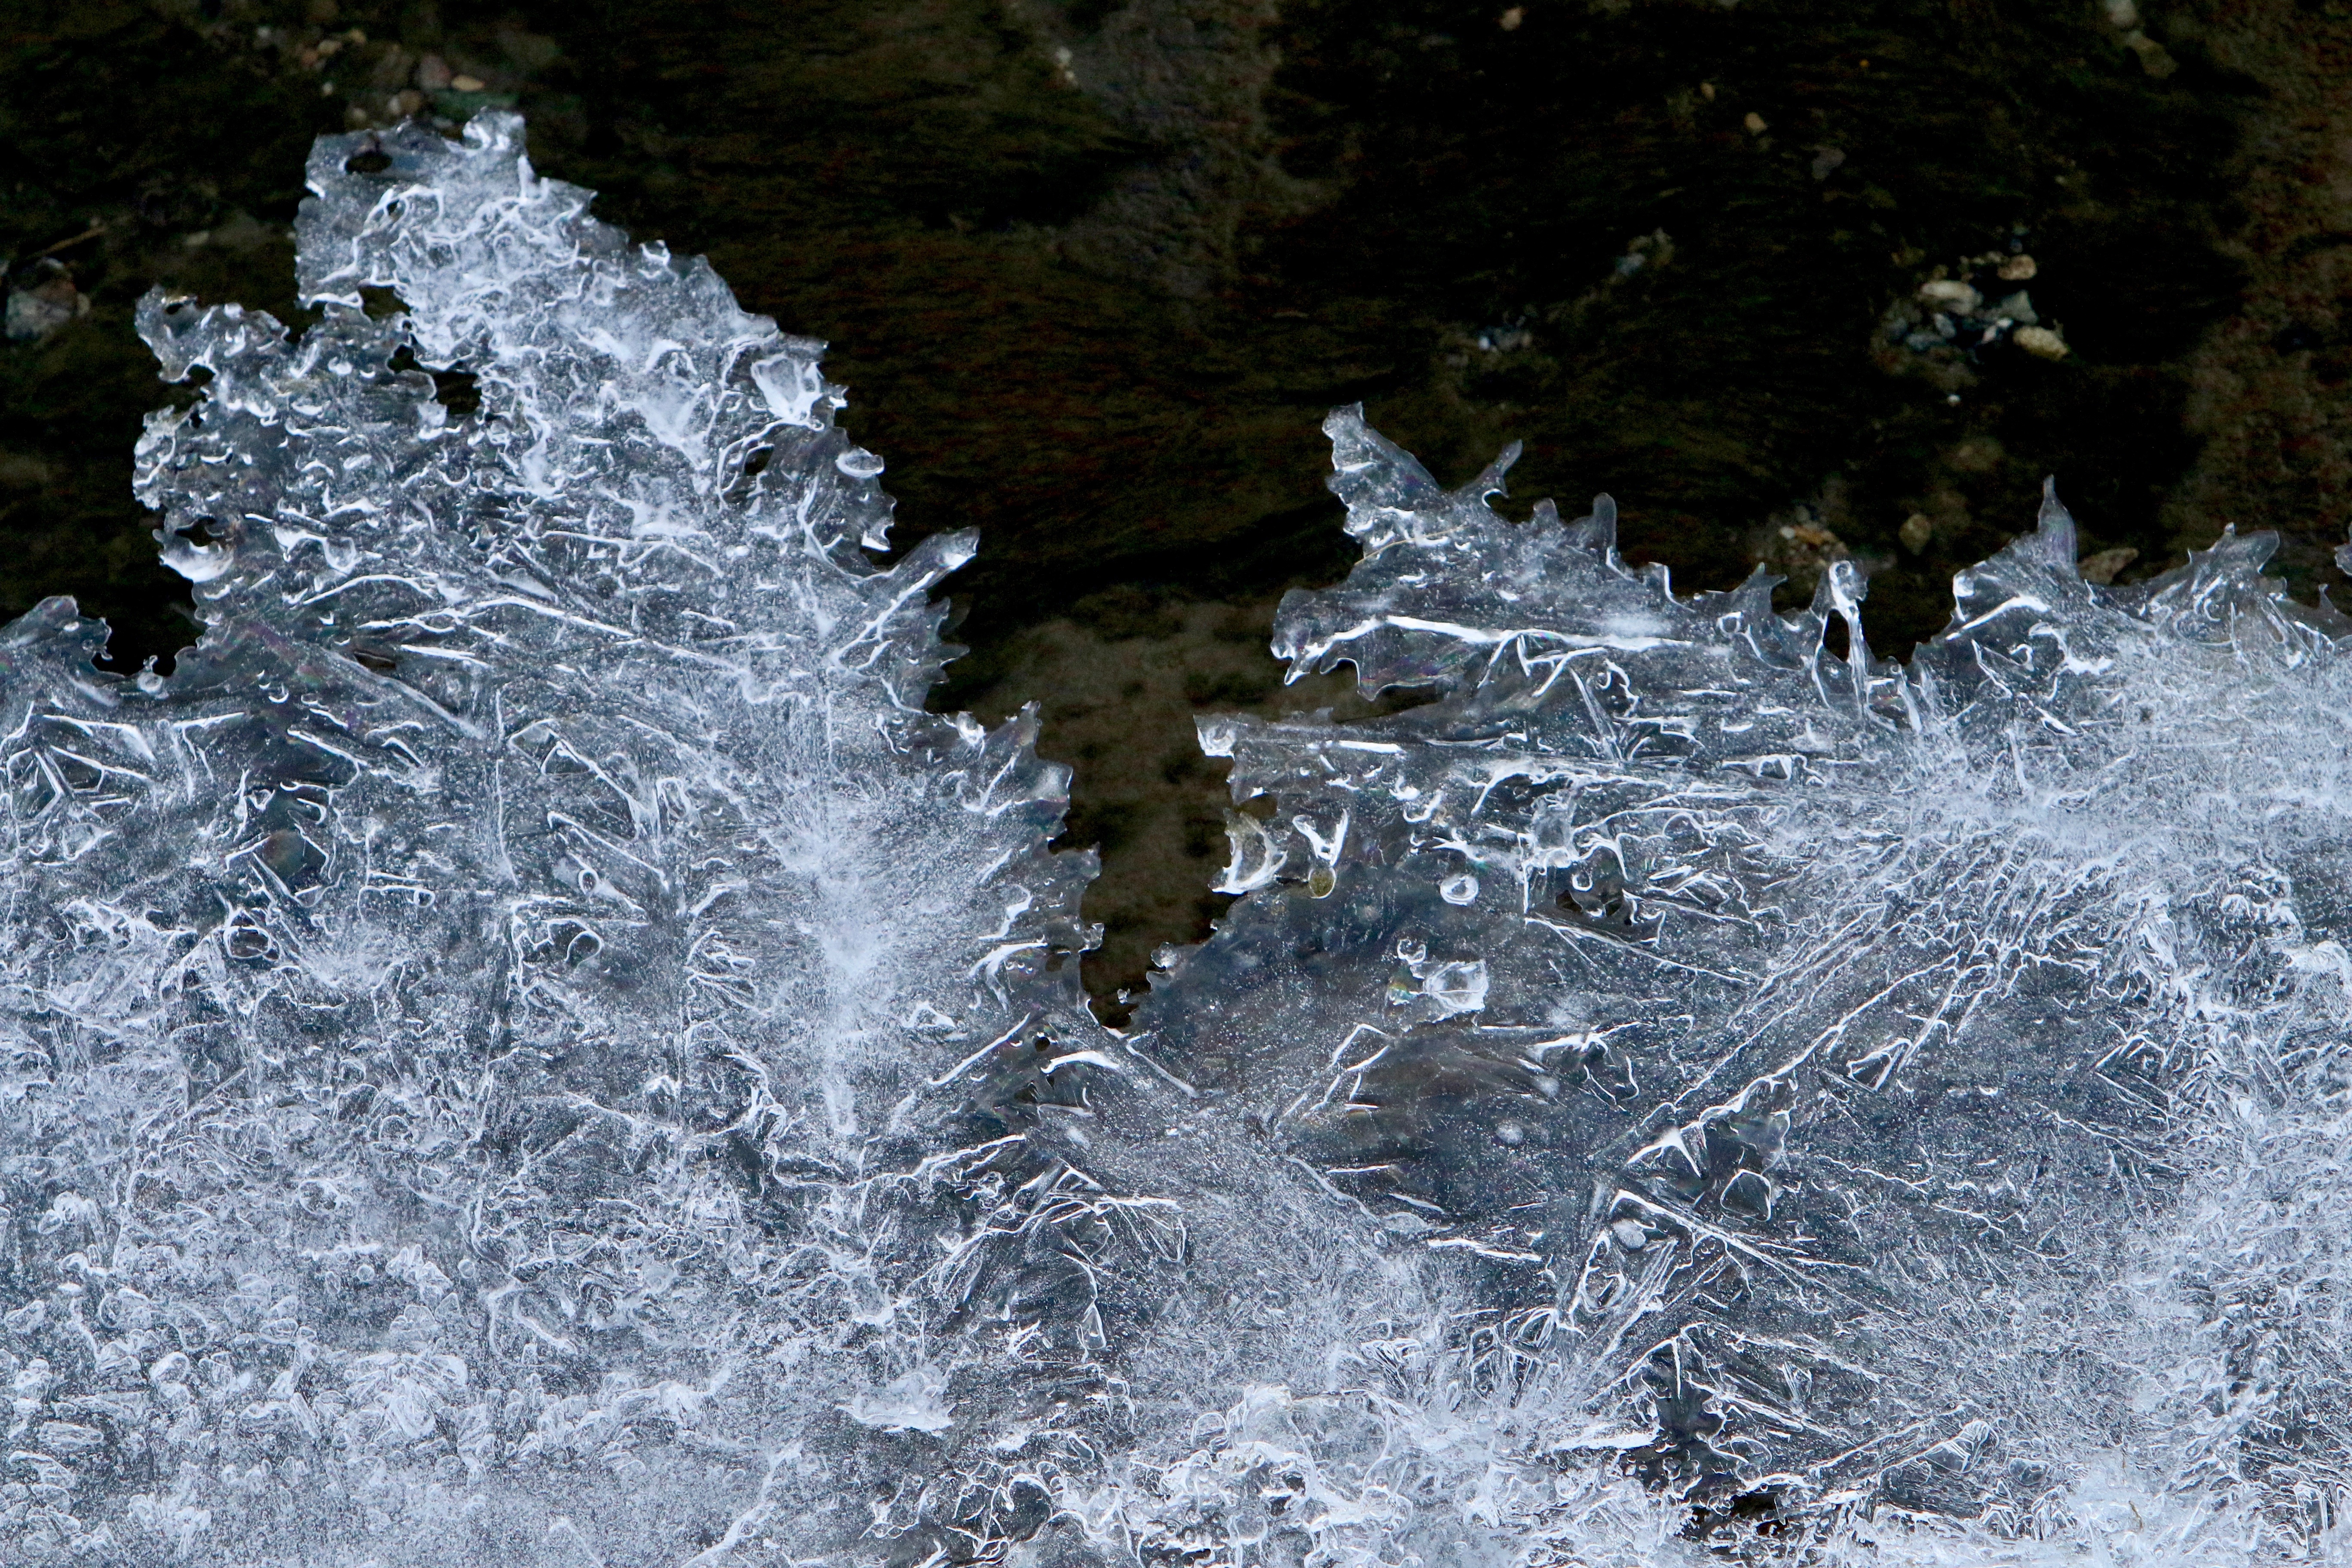
water, nature, snow, cold, winter, frost, formation, stream, ice, rapid, frozen, season, ice crystal, icicle, water feature, glassy, freezing, form, geological phenomenon